New York State Route 52

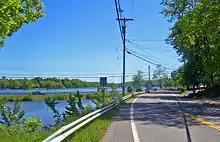
NY 52 at the NY 311 junction at Lake Carmel

After exit 39, NY 52 and I-84 continue east between the city of Newburgh on the south and the town's affluent residential hamlet of Balmville to the north. The expressway widens to six lanes as it reaches the twin spans of the Hamilton Fish Newburgh-Beacon Bridge. Just before crossing over the Hudson River, the routes cross over the CSX West Shore Railroad.